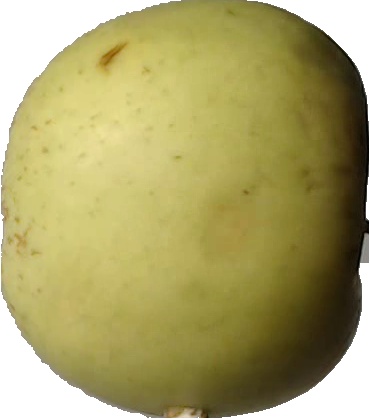
Label: apple_golden_3